Pop-Tarts Bowl

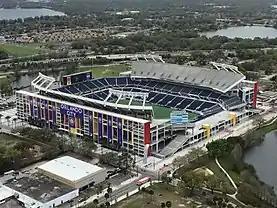

From 2006 to 2010, the bowl matched teams from the Atlantic Coast Conference (ACC) and the Big Ten Conference. Under the terms of a television deal signed with ESPN in 2006, the bowl was to be held after Christmas Day from 2006 onward, and be shown on ESPN in prime time. The change was made to move the game from the less-desirable pre-Christmas date utilized from 2001 to 2004.